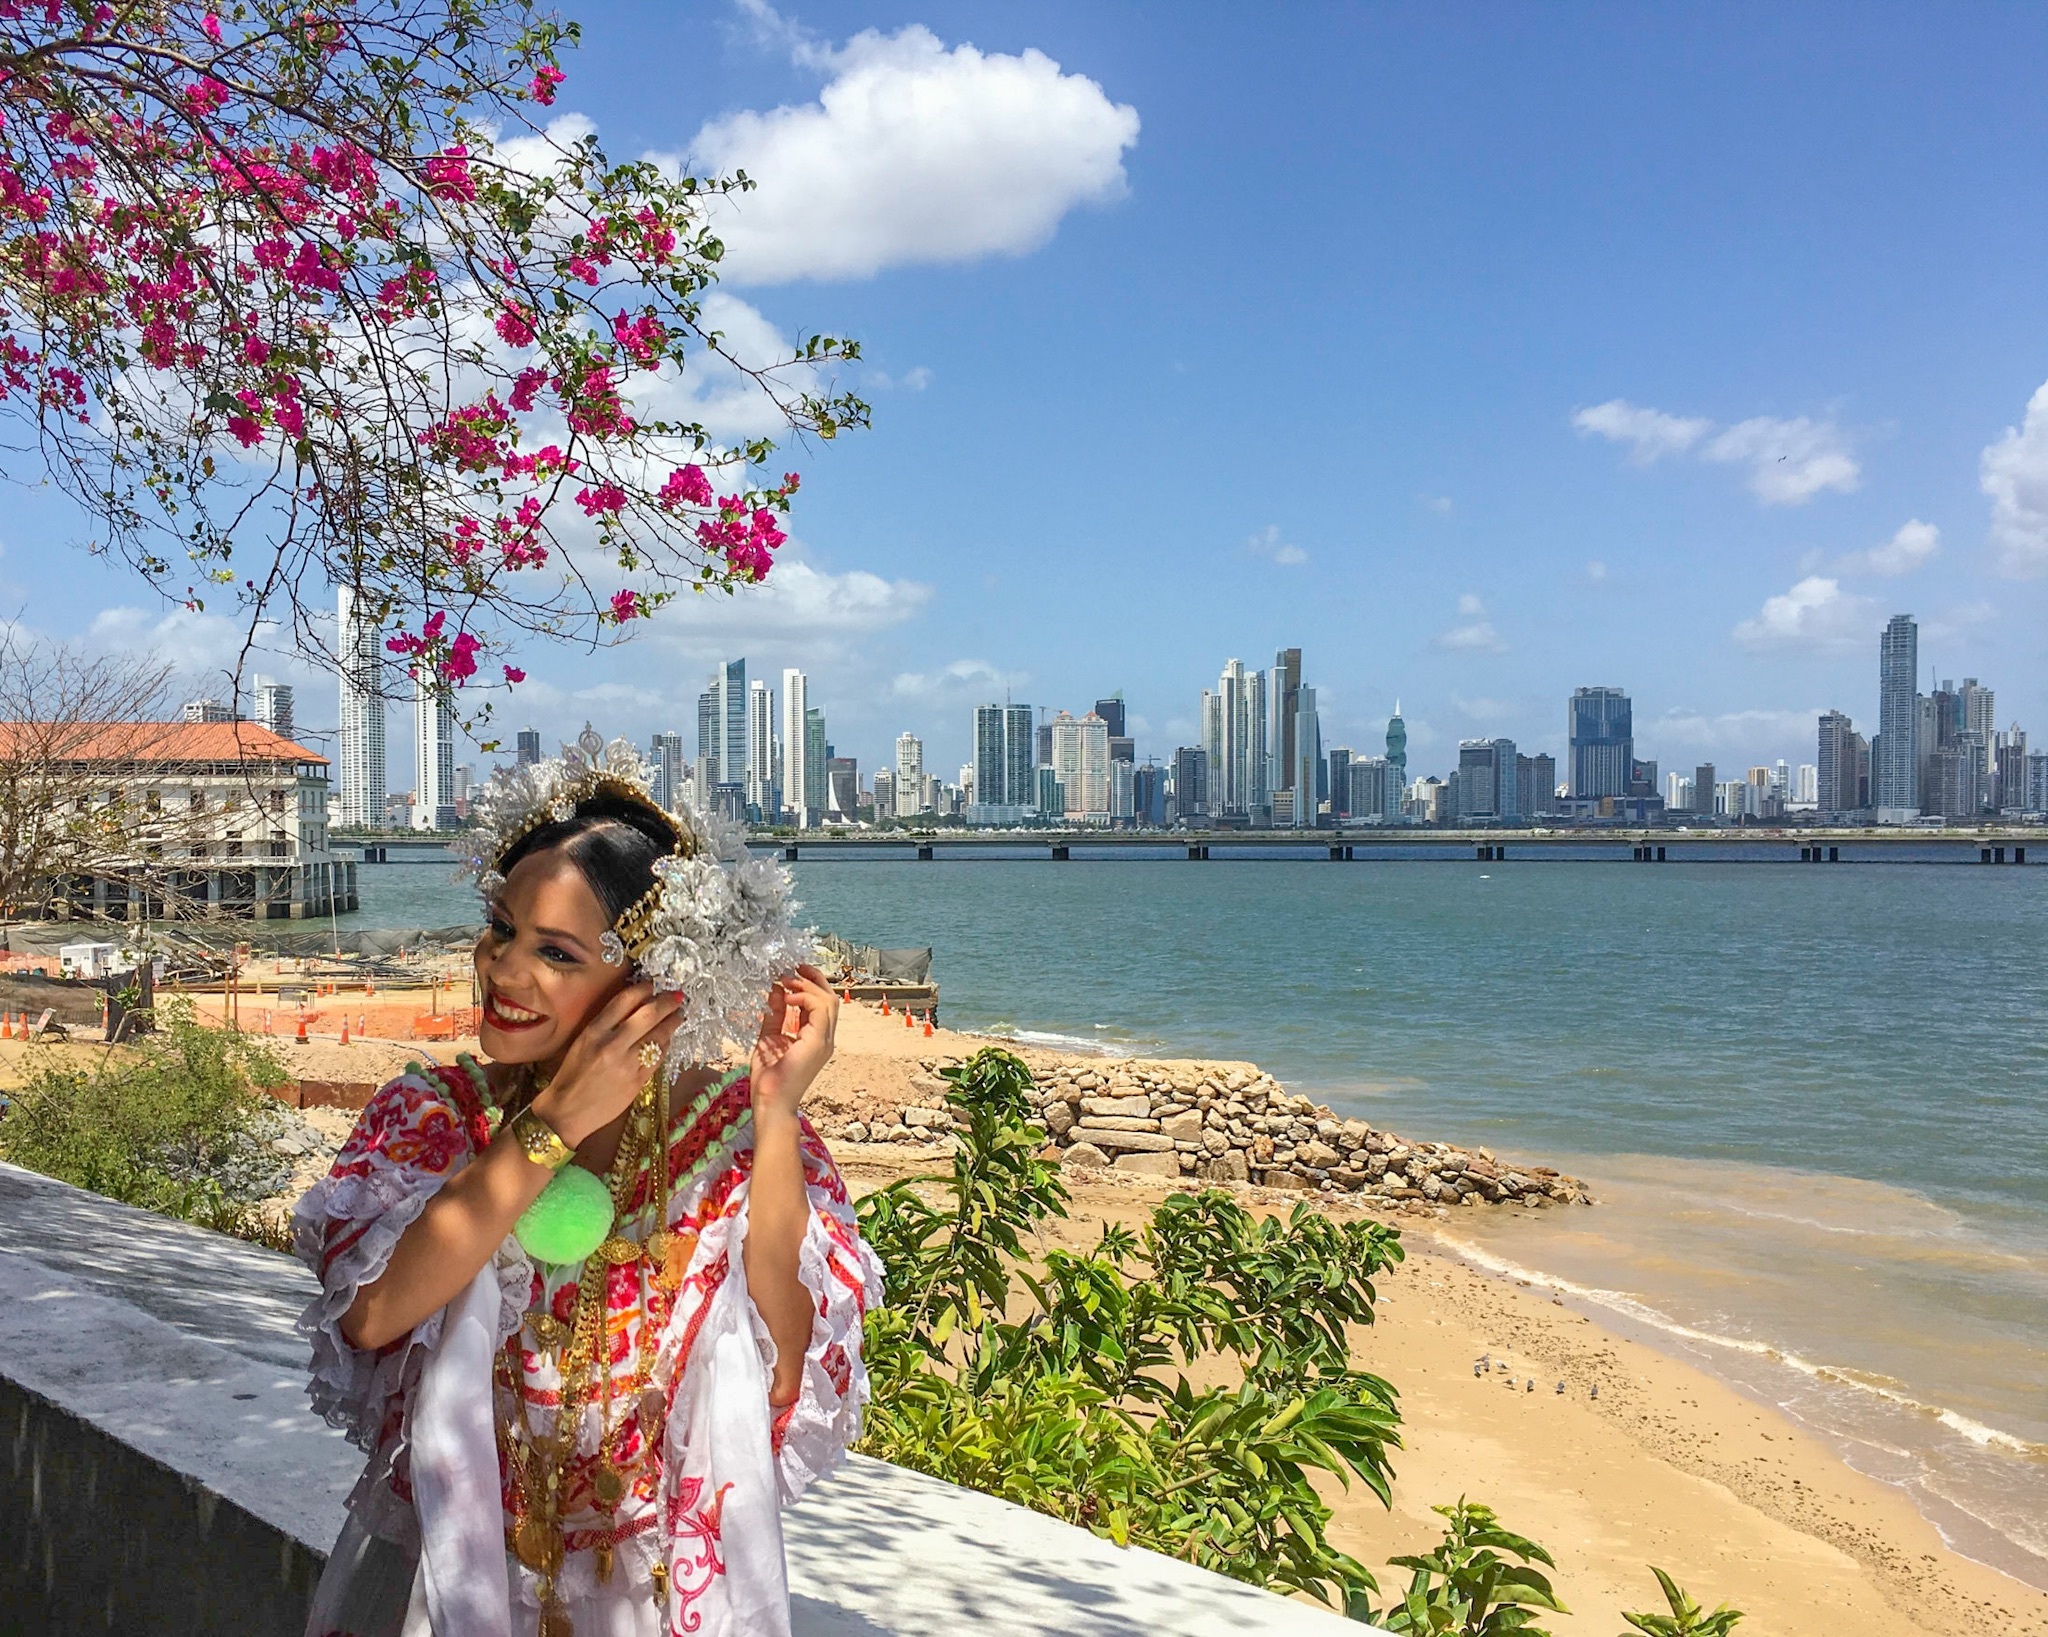
beach, sea, flower, vacation, tourism